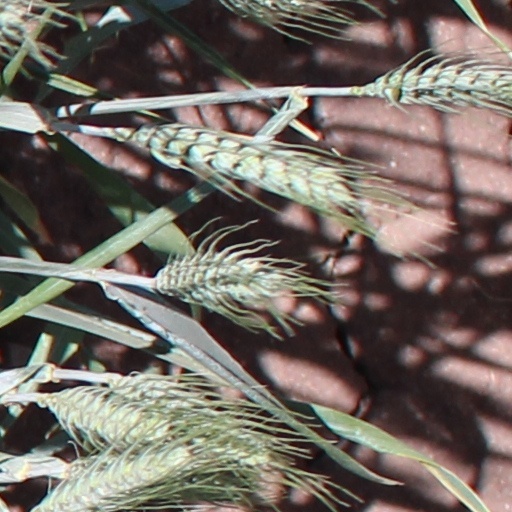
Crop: wheat